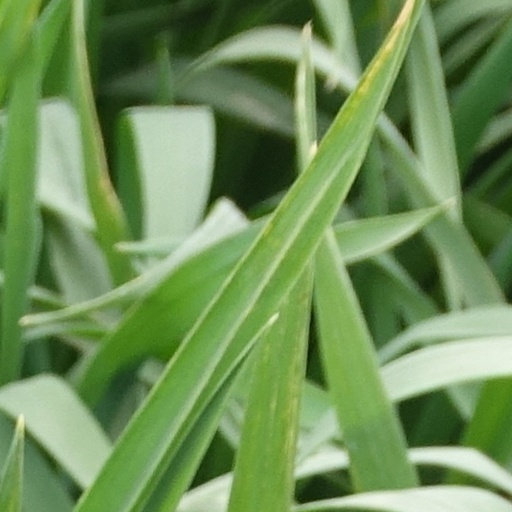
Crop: wheat